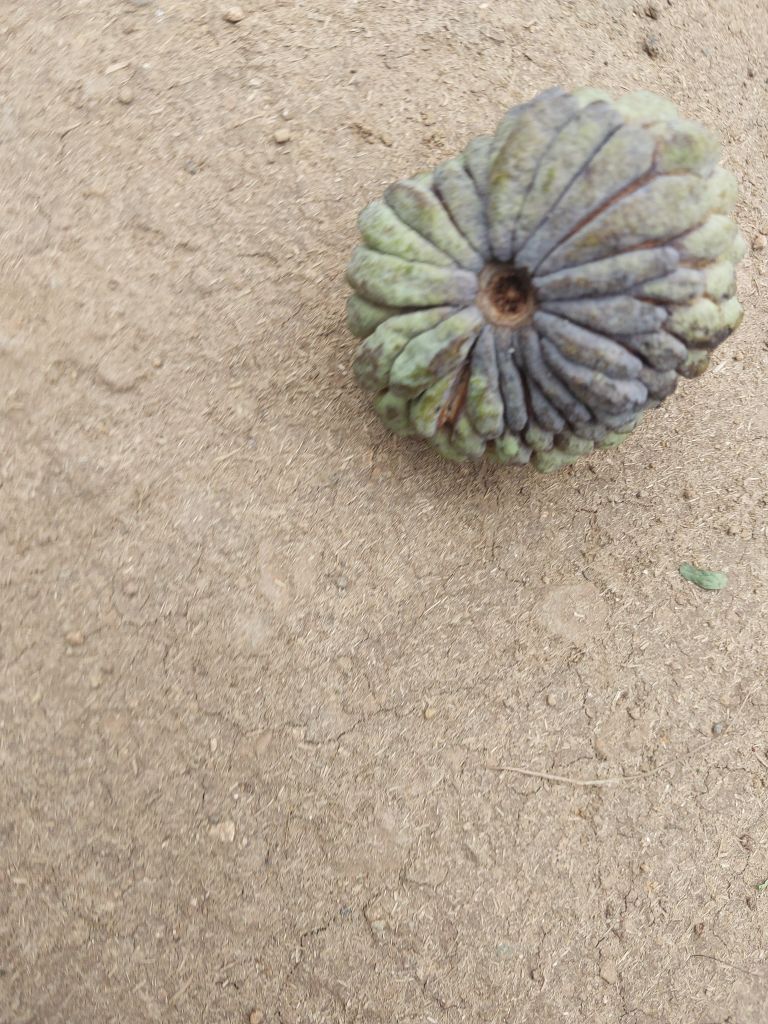
Disease label: Blank Canker